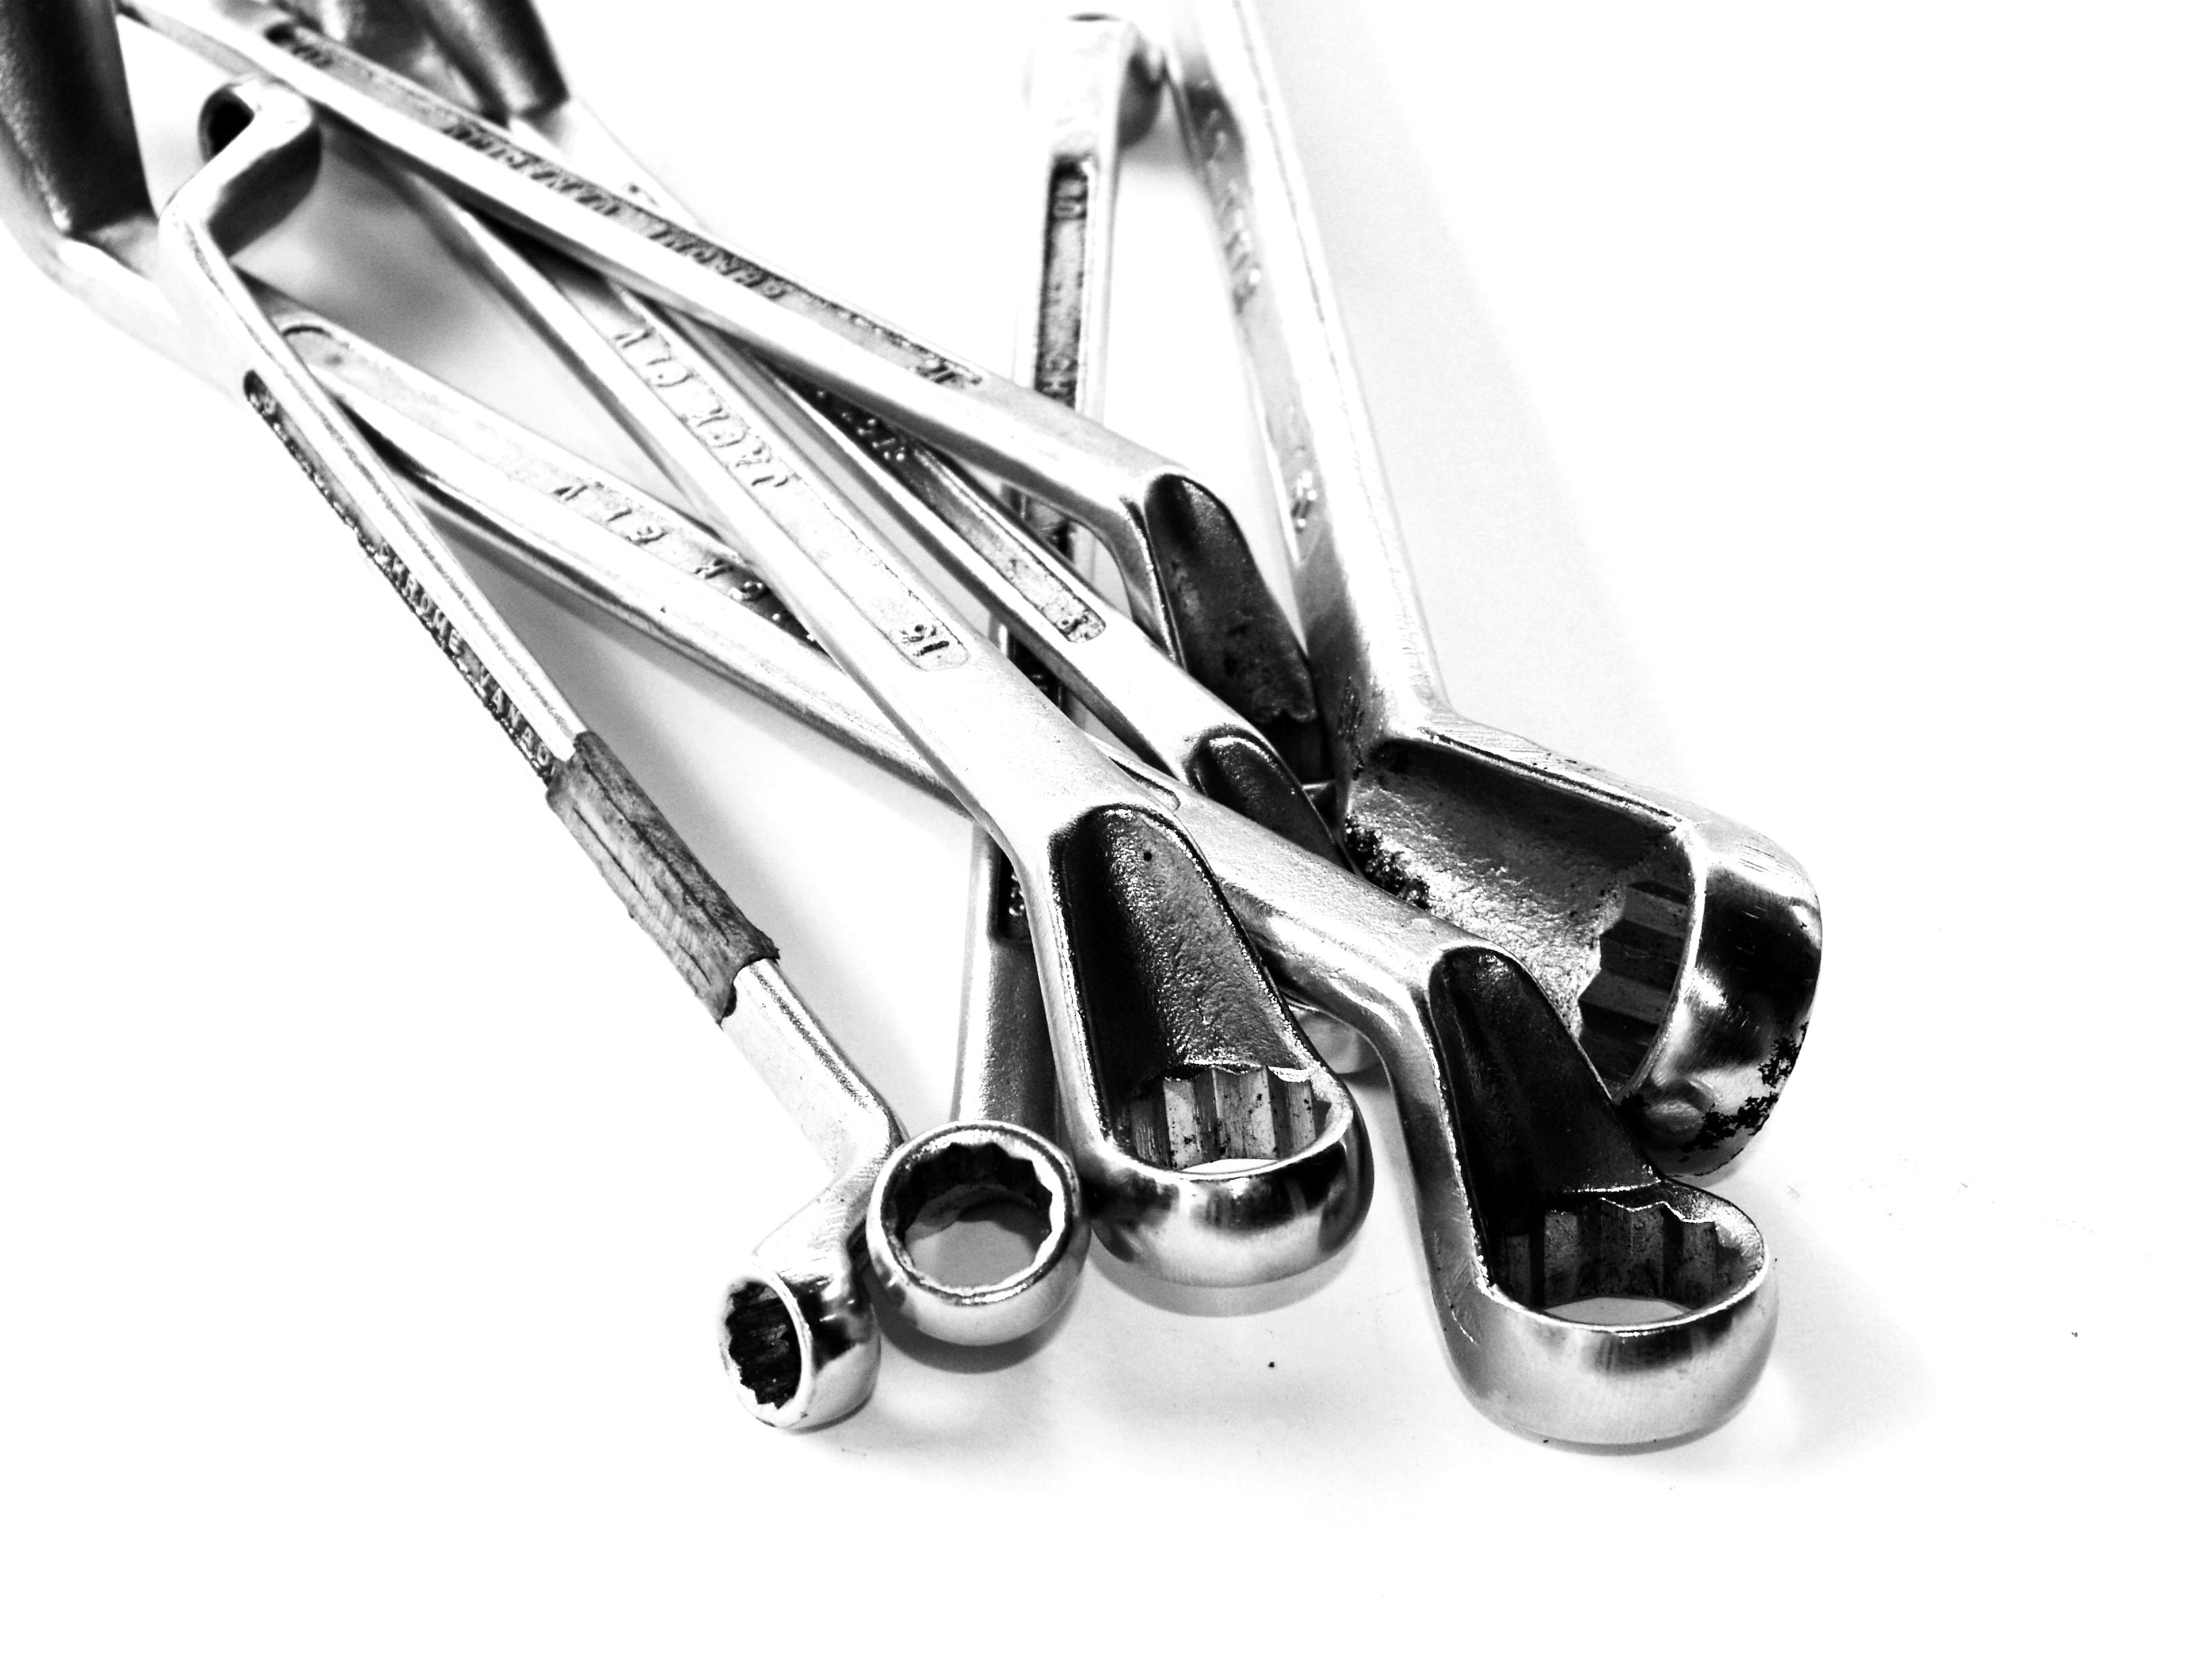
work, hand, technology, white, wheel, isolated, workshop, steel, construction, repair, vehicle, toolkit, hammer, equipment, key, metal, industrial, industry, professional, set, craft, closeup, product, font, chrome, background, level, tools, wrench, pliers, manual, kit, shiny, instruments, fix, many, screwdriver, assortment, mechanic, maintenance, construct, allen, vanadium, several, bicycle frame, handyman, improvement, spanner, repairman, ratchet, bicycle part